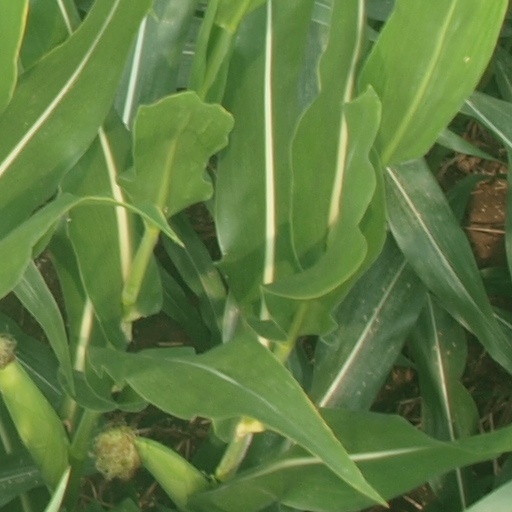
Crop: maize; corn